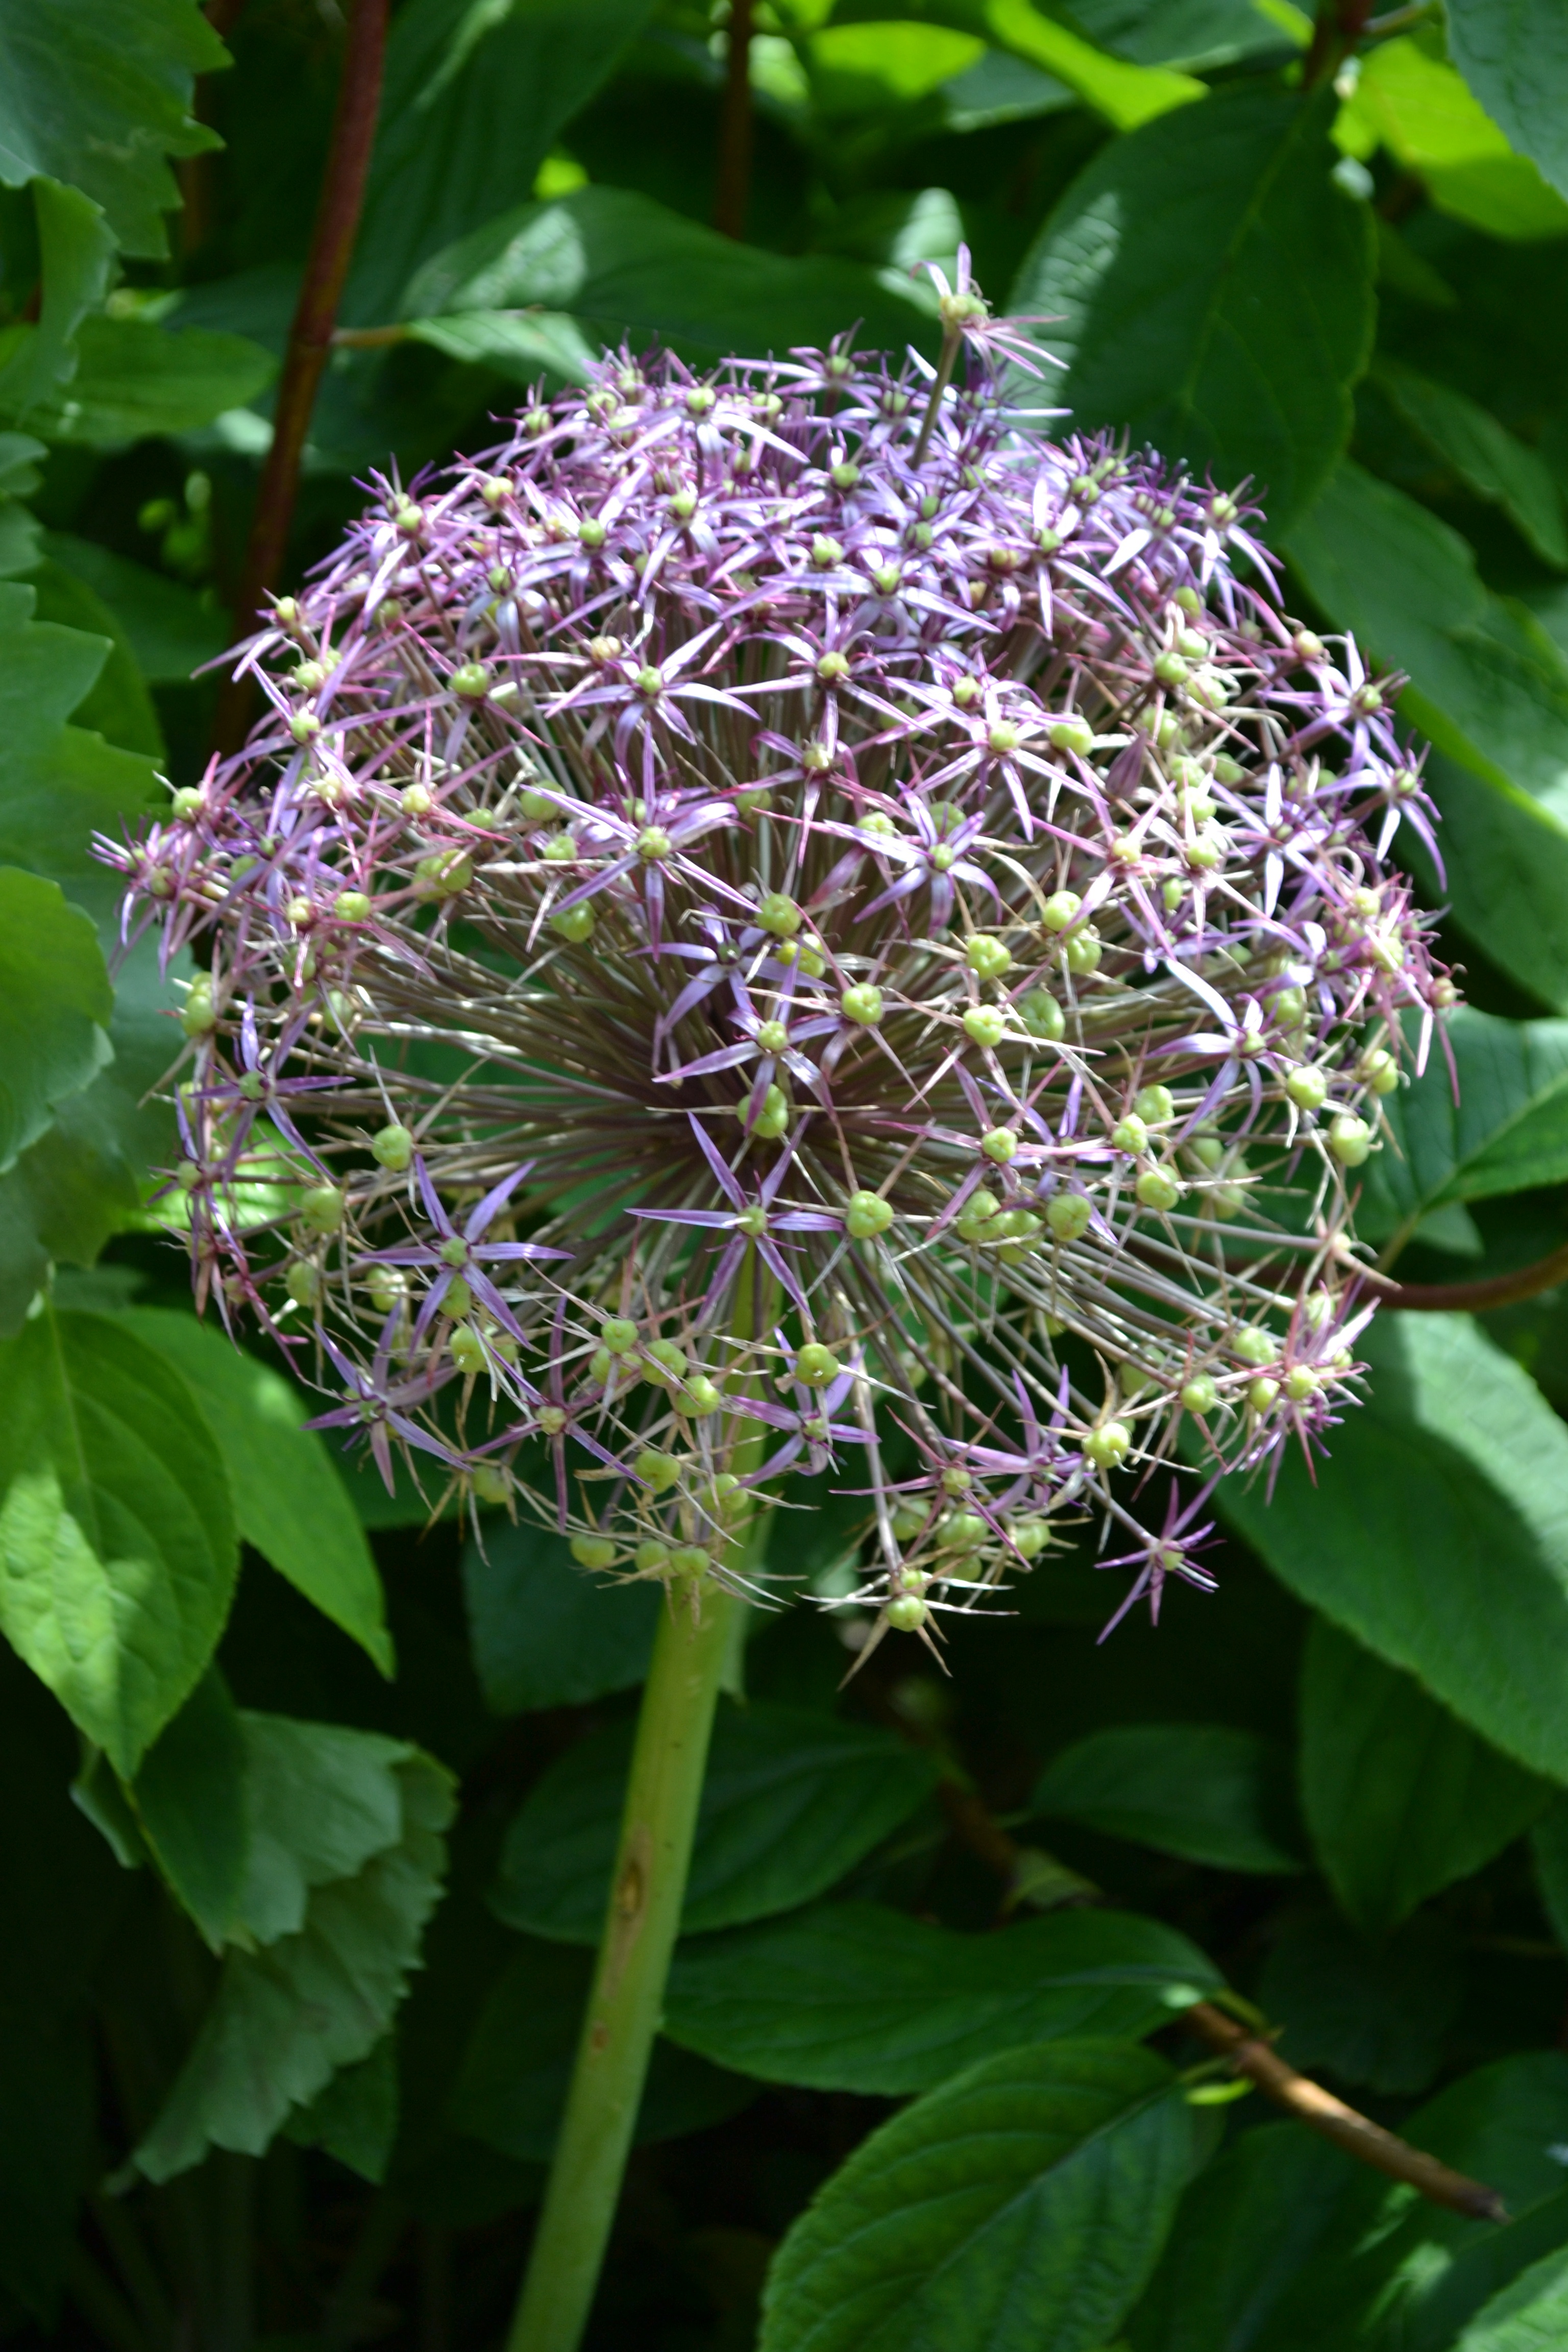
nature, plant, flower, purple, floral, produce, botany, flora, botanical, wildflower, seedhead, ball, lilac, ornamental, horticulture, bulbous, allium, flowering plant, land plant